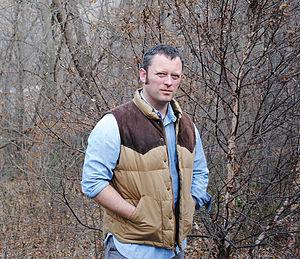
Benjamin Percy, né le 28 mars 1979 à Eugene dans l'Oregon, est un écrivain américain.